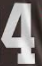
Number: 4